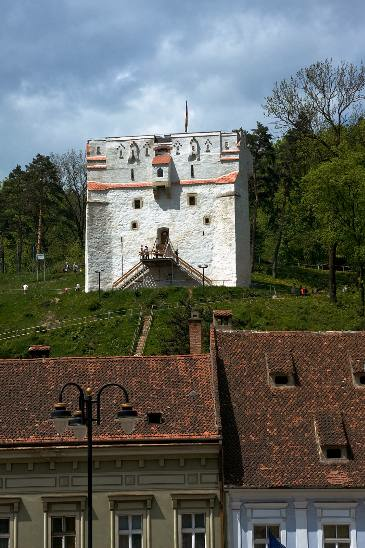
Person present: No